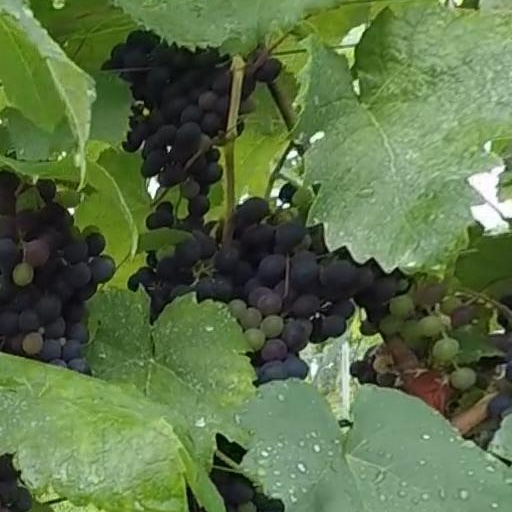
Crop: grape